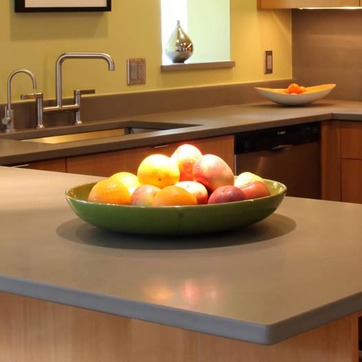
Material: food